Tongzhou, Beijing

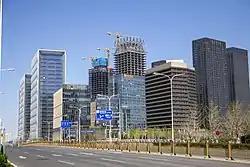
Canal Business District in April 2020

Tongzhou District borders the Beijing districts of Shunyi, Chaoyang and Daxing, Wuqing District of Tianjin Municipality, and Langfang City (both the Sanhe City−Dachang County−Xianghe County exclave and Guangyang District) of Hebei province, and is 19 km (12 miles) from Tiananmen Square and 16 km (10 miles) from Beijing Capital International Airport.